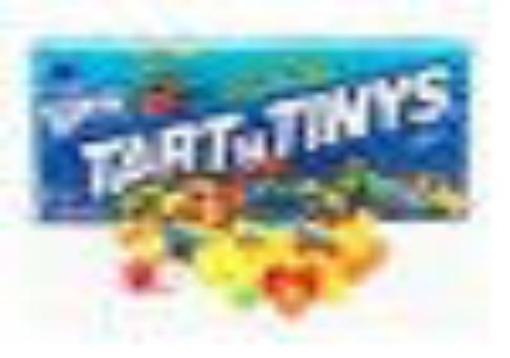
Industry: Food